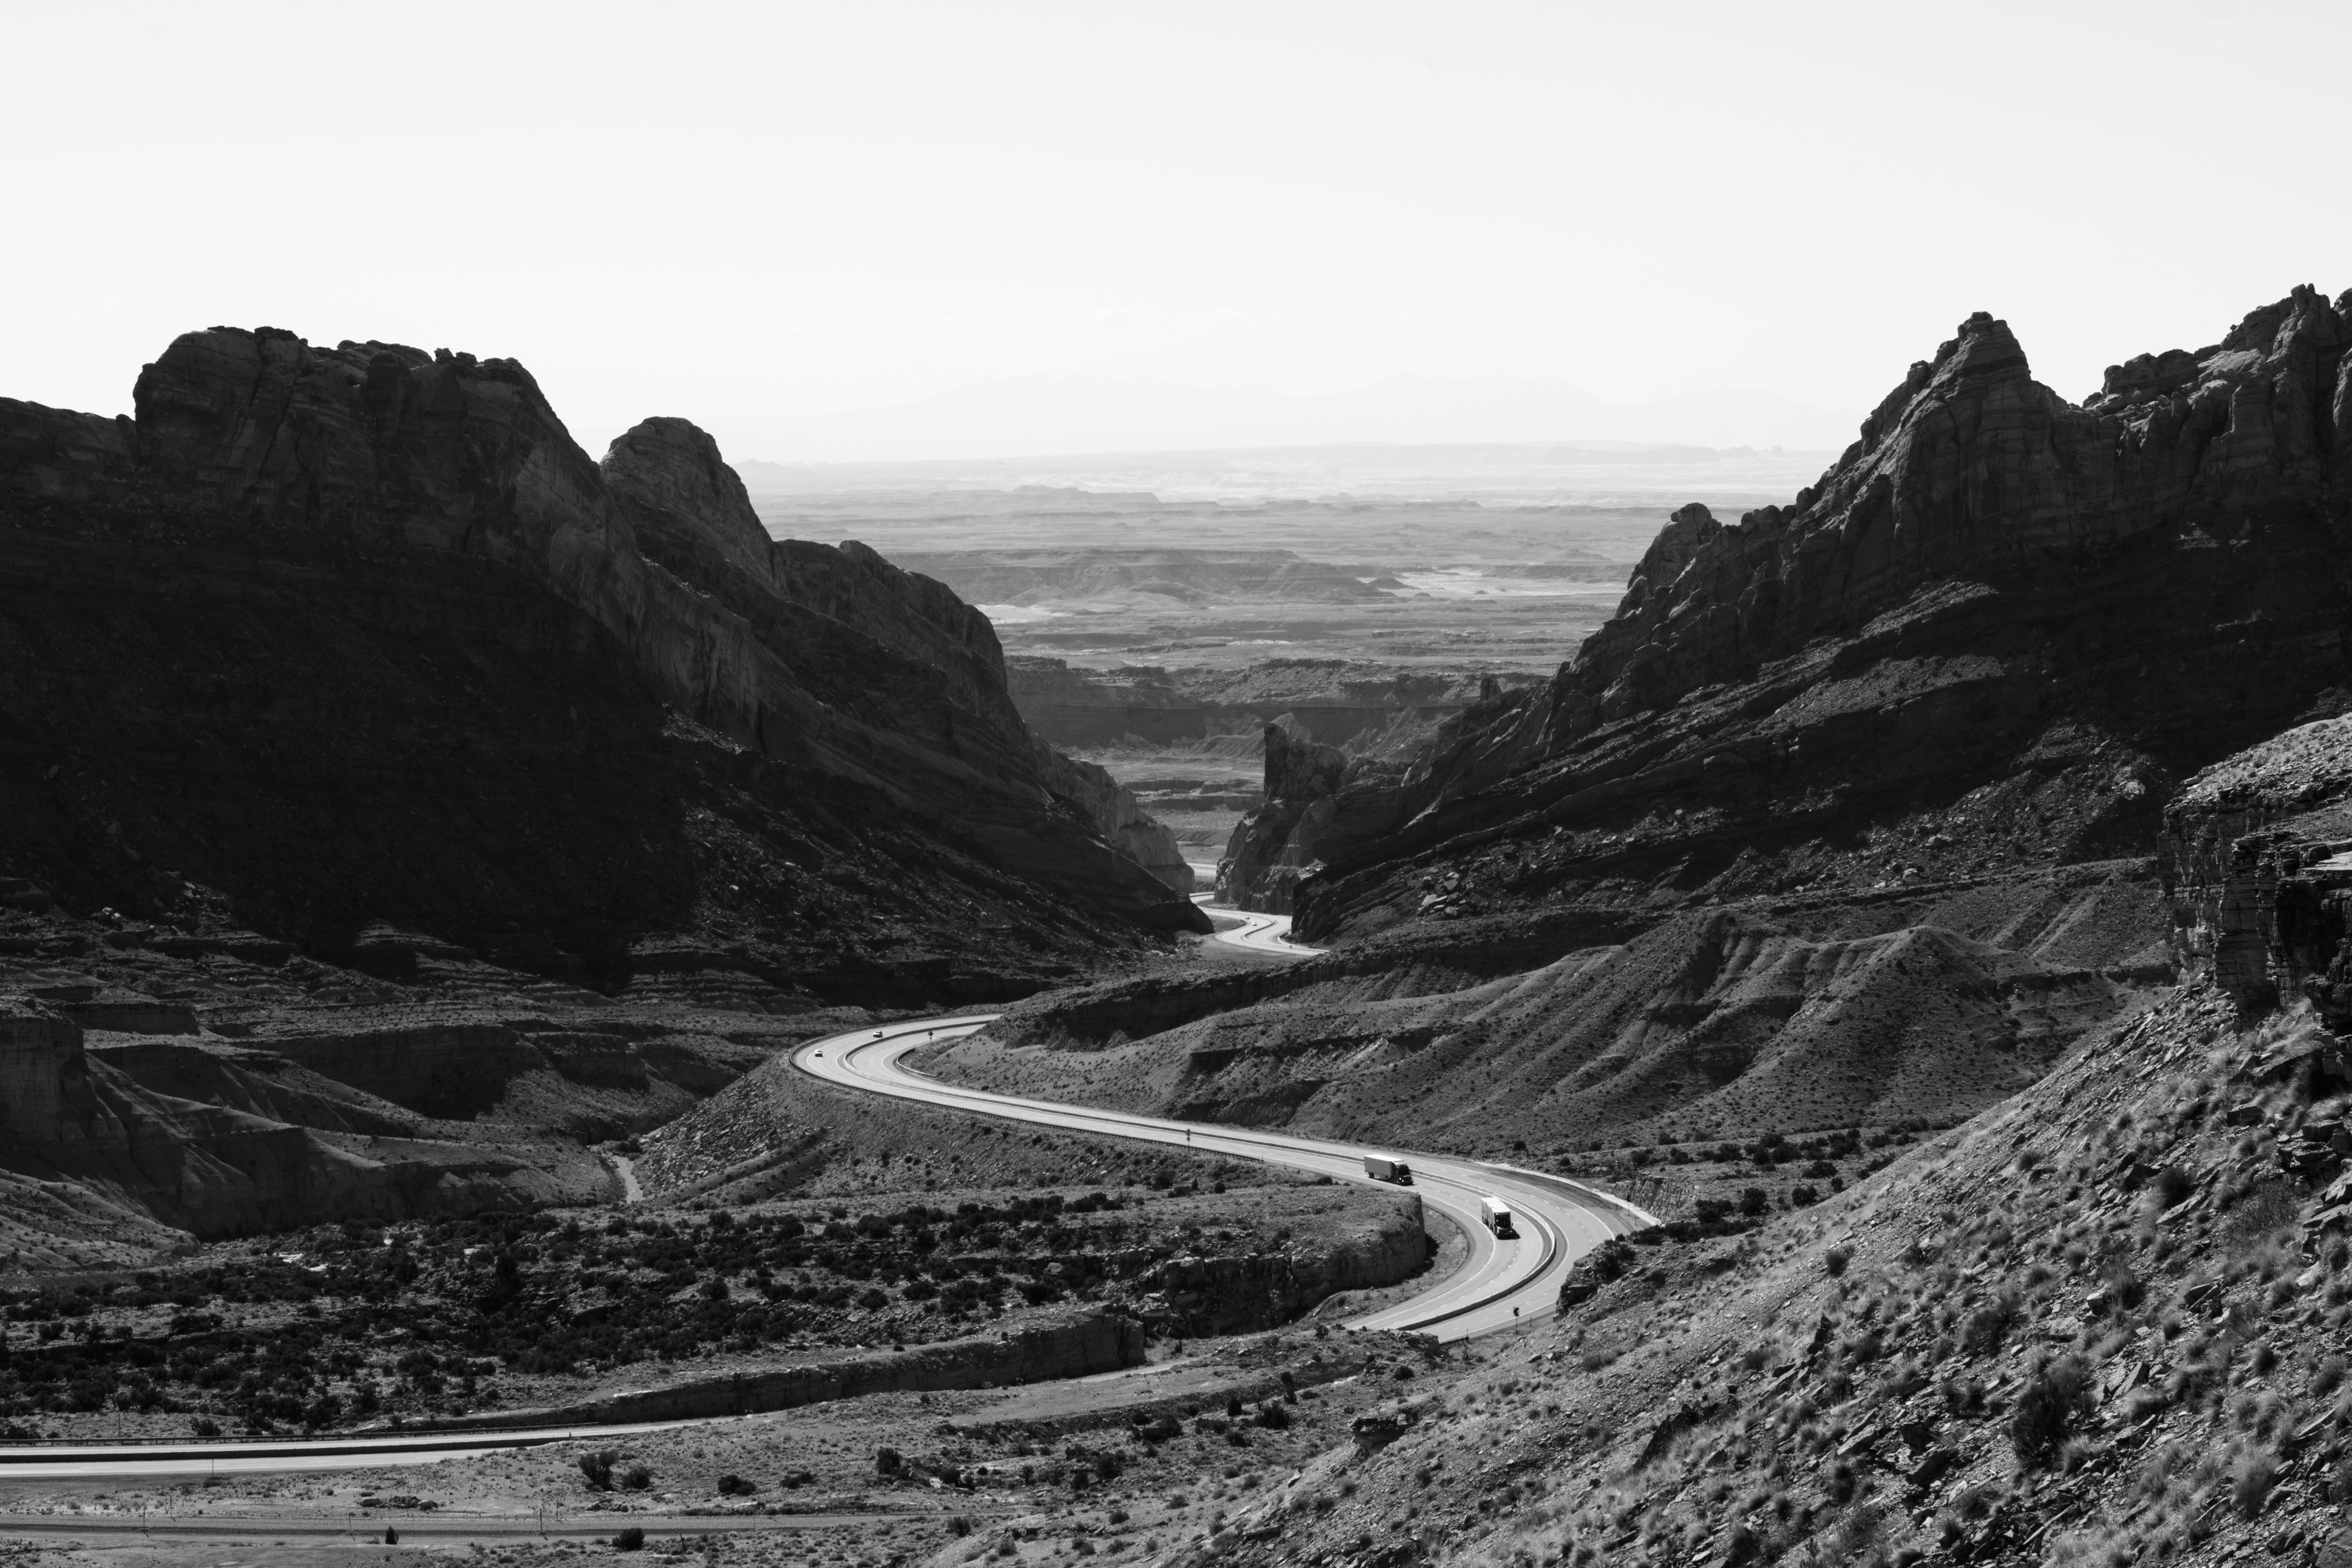
mountainous landforms, mountain, white, mountain pass, highland, road, valley, wadi, black and white, mountain range, badlands, monochrome, infrastructure, geological phenomenon, geology, sky, hill, ridge, rock, highway, landscape, photography, formation, fell, monochrome photography, stock photography, terrain, thoroughfare, canyon, national park, escarpment, style